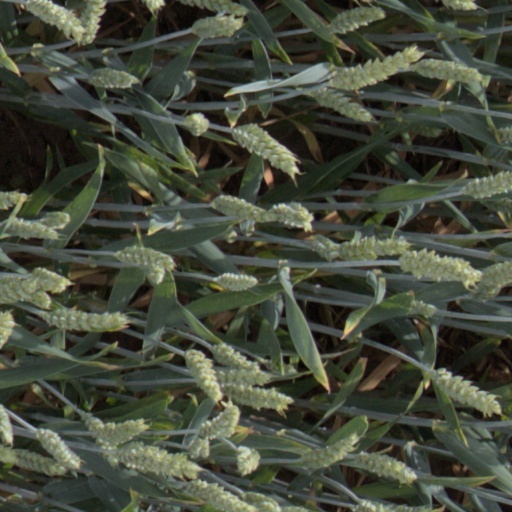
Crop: wheat